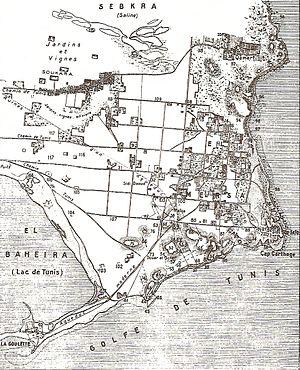
Le Magenta est une frégate cuirassée de la Marine française lancée en 1861 à Brest et connue pour avoir fait naufrage avec sa cargaison en rade de Toulon, le 31 octobre 1875.